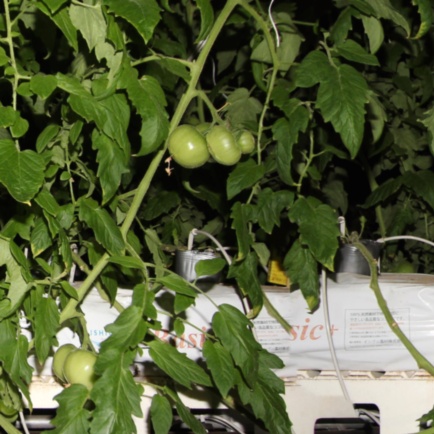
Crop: tomato